Angel Bakeries

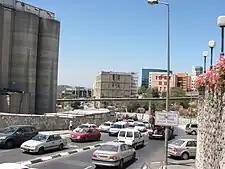
View of the overhead flour pipeline spanning Beit Hadfus Street between the mill and silos (left) and the bakery (right).

In the 1950s Salomon's three sons, Avraham, Ovadia and Danny, assumed managerial positions; they became co-CEOs after Salomon's death in 1966. In 1958 Angel's Bakery moved to its present location in the Givat Shaul industrial zone at the corner of Beit Hadfus and Farbstein Streets. The site was chosen because it stood across the street from a flour mill. The Angel brothers built Israel's first flour silo and commissioned a Texas company to construct a 750-foot pipeline to convey flour directly from the mill to the silo to the bakery. Today this pipeline brings 120 tons of flour to the bakery daily. The invention, initially opposed by the Jerusalem municipality for being above-ground, won the Kaplan Prize for distinction in productivity and efficiency.